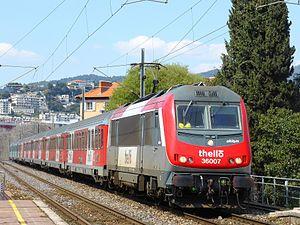
Train thello assurant le n°145 à destinaton de Milan, passant la gare de Riquier
Les BB 36000 sont une série de locomotives électriques de la SNCF, surnommées « Astride ». Construites par Alstom, elles entrent dans la catégorie des locomotives asynchrones polytension européennes. Ce sont, avec leurs grandes sœurs les BB 26000, les locomotives les plus puissantes de la SNCF.
Thello est une entreprise ferroviaire exploitant des trains de voyageurs entre la France et l'Italie. Créée par Trenitalia et Transdev en 2010, il s'agit de la première entreprise se lançant dans le transport de voyageurs en concurrence avec la SNCF depuis l'ouverture du marché des lignes internationales de voyageurs en 2009. Sa création fait suite à la fin du partenariat entre la SNCF et Trenitalia dans le cadre d'Artesia.